Sofia Manzano

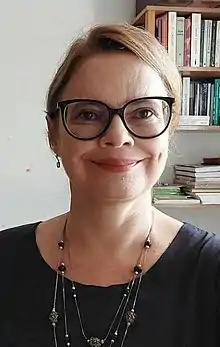
Sofia Manzano in 2022

Sofia Padua Manzano (born 19 May 1971) is a Brazilian economist, professor and politician. She was the Brazilian Communist Party candidate for President in the 2014 and 2022 Brazilian general election.